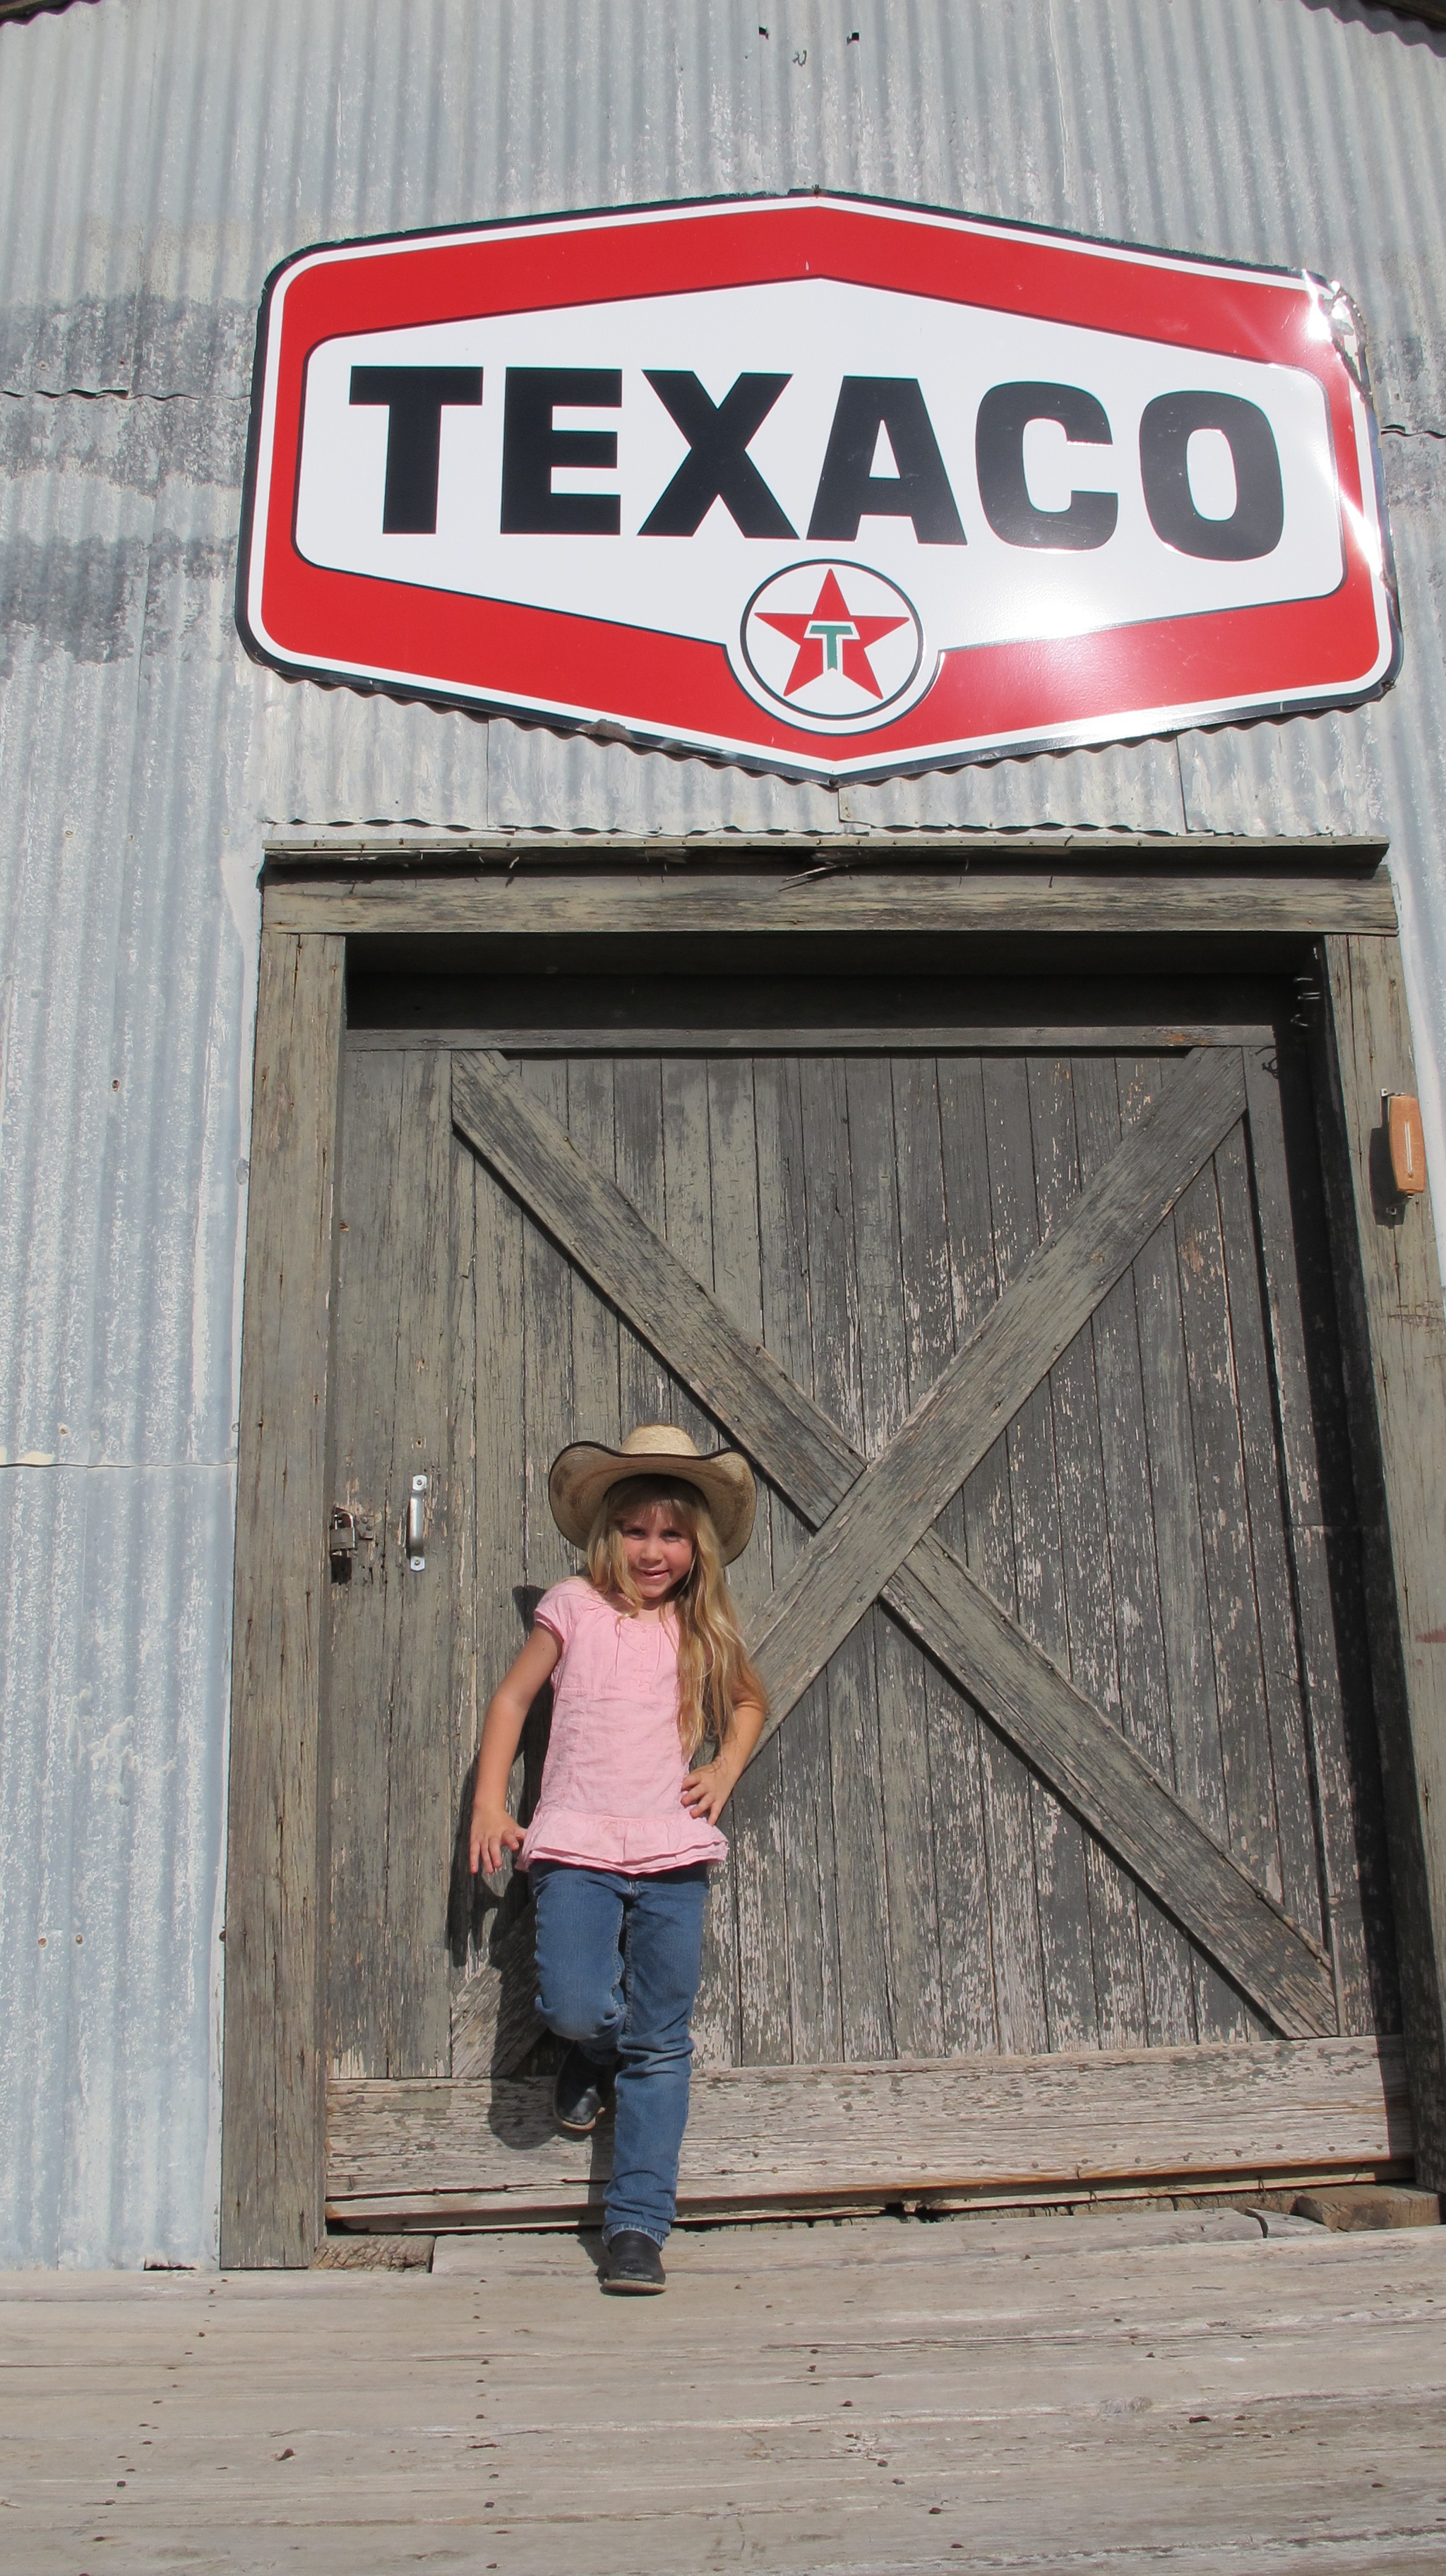
sign, red, door, texaco, old west, tin warehouse, west texas, gasoline company